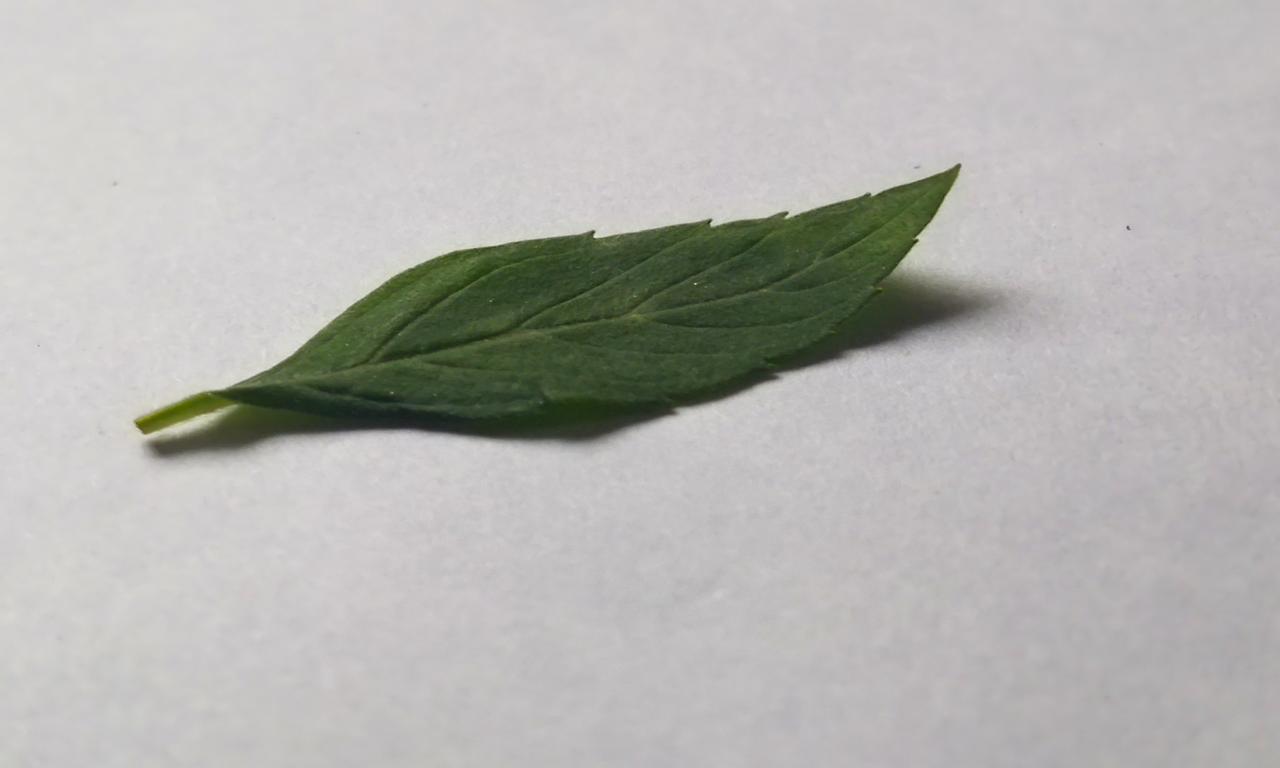
Label: Fresh